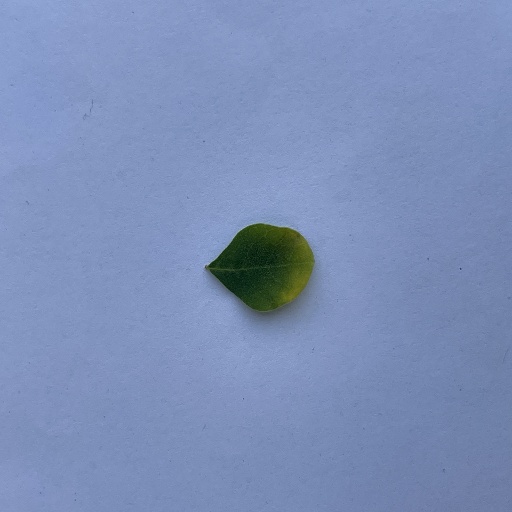
Species: Sojina
Leaf condition: Bacterial Spot